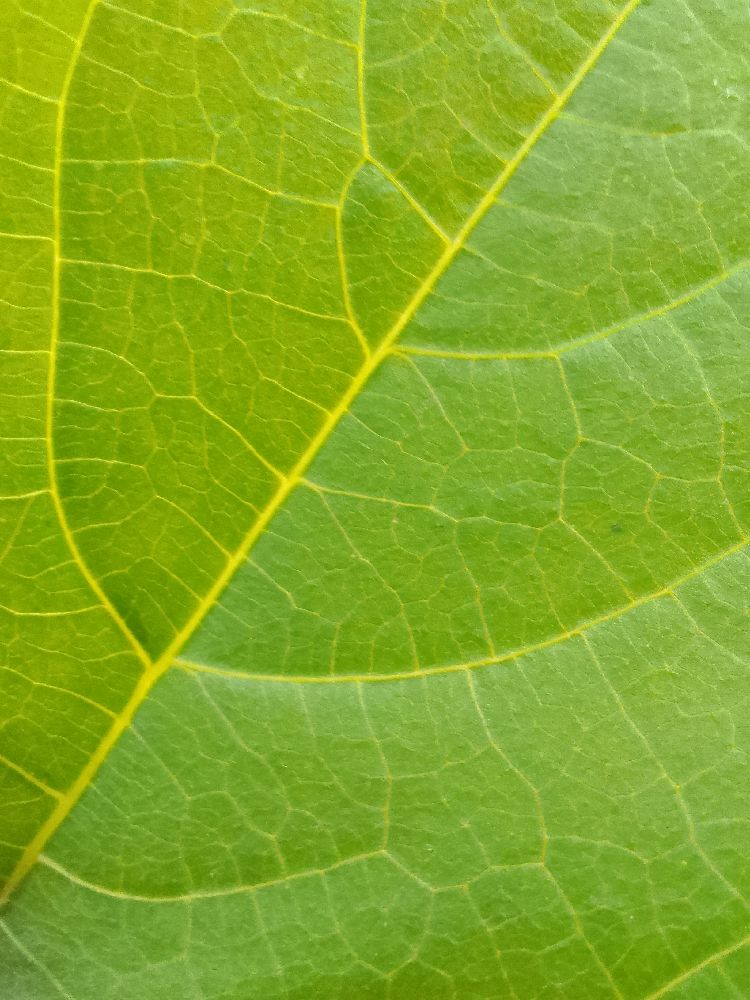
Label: healthy